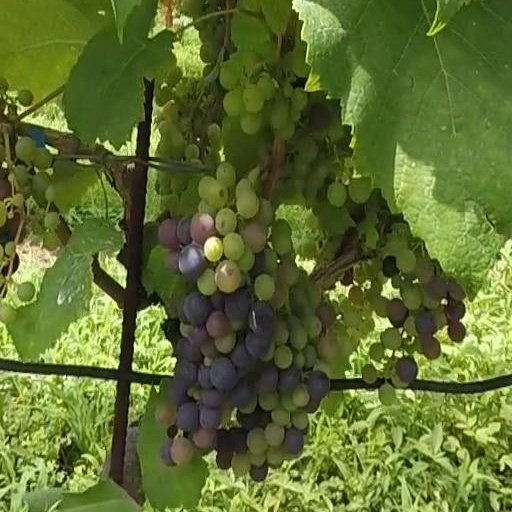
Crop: grape